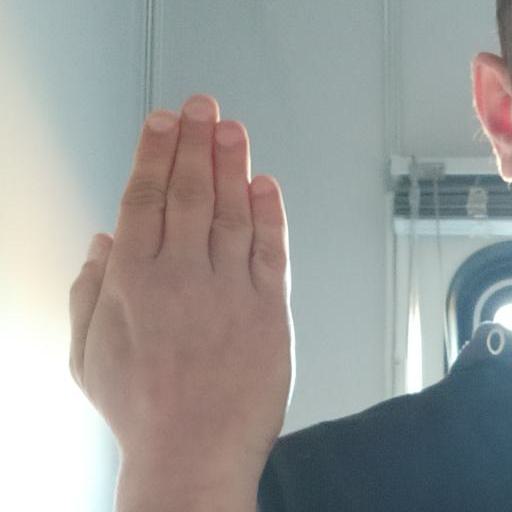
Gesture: stop_inverted